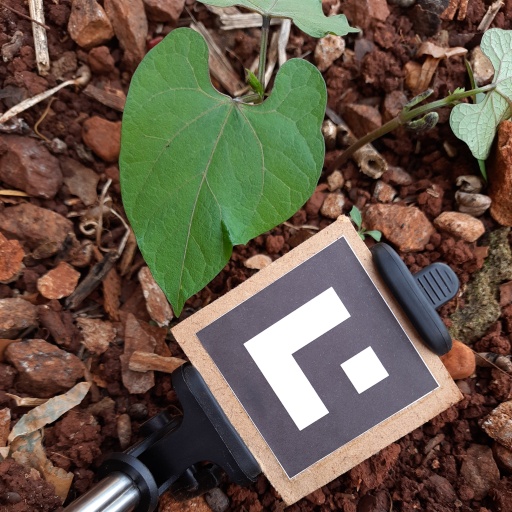
Observations: wavy surface, no eating holes, under cloudy sky